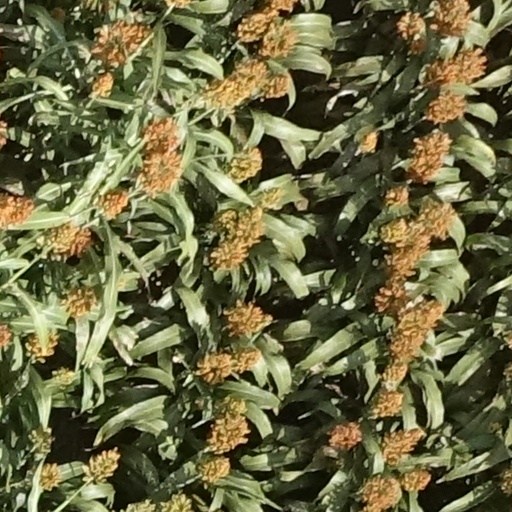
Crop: sorghum